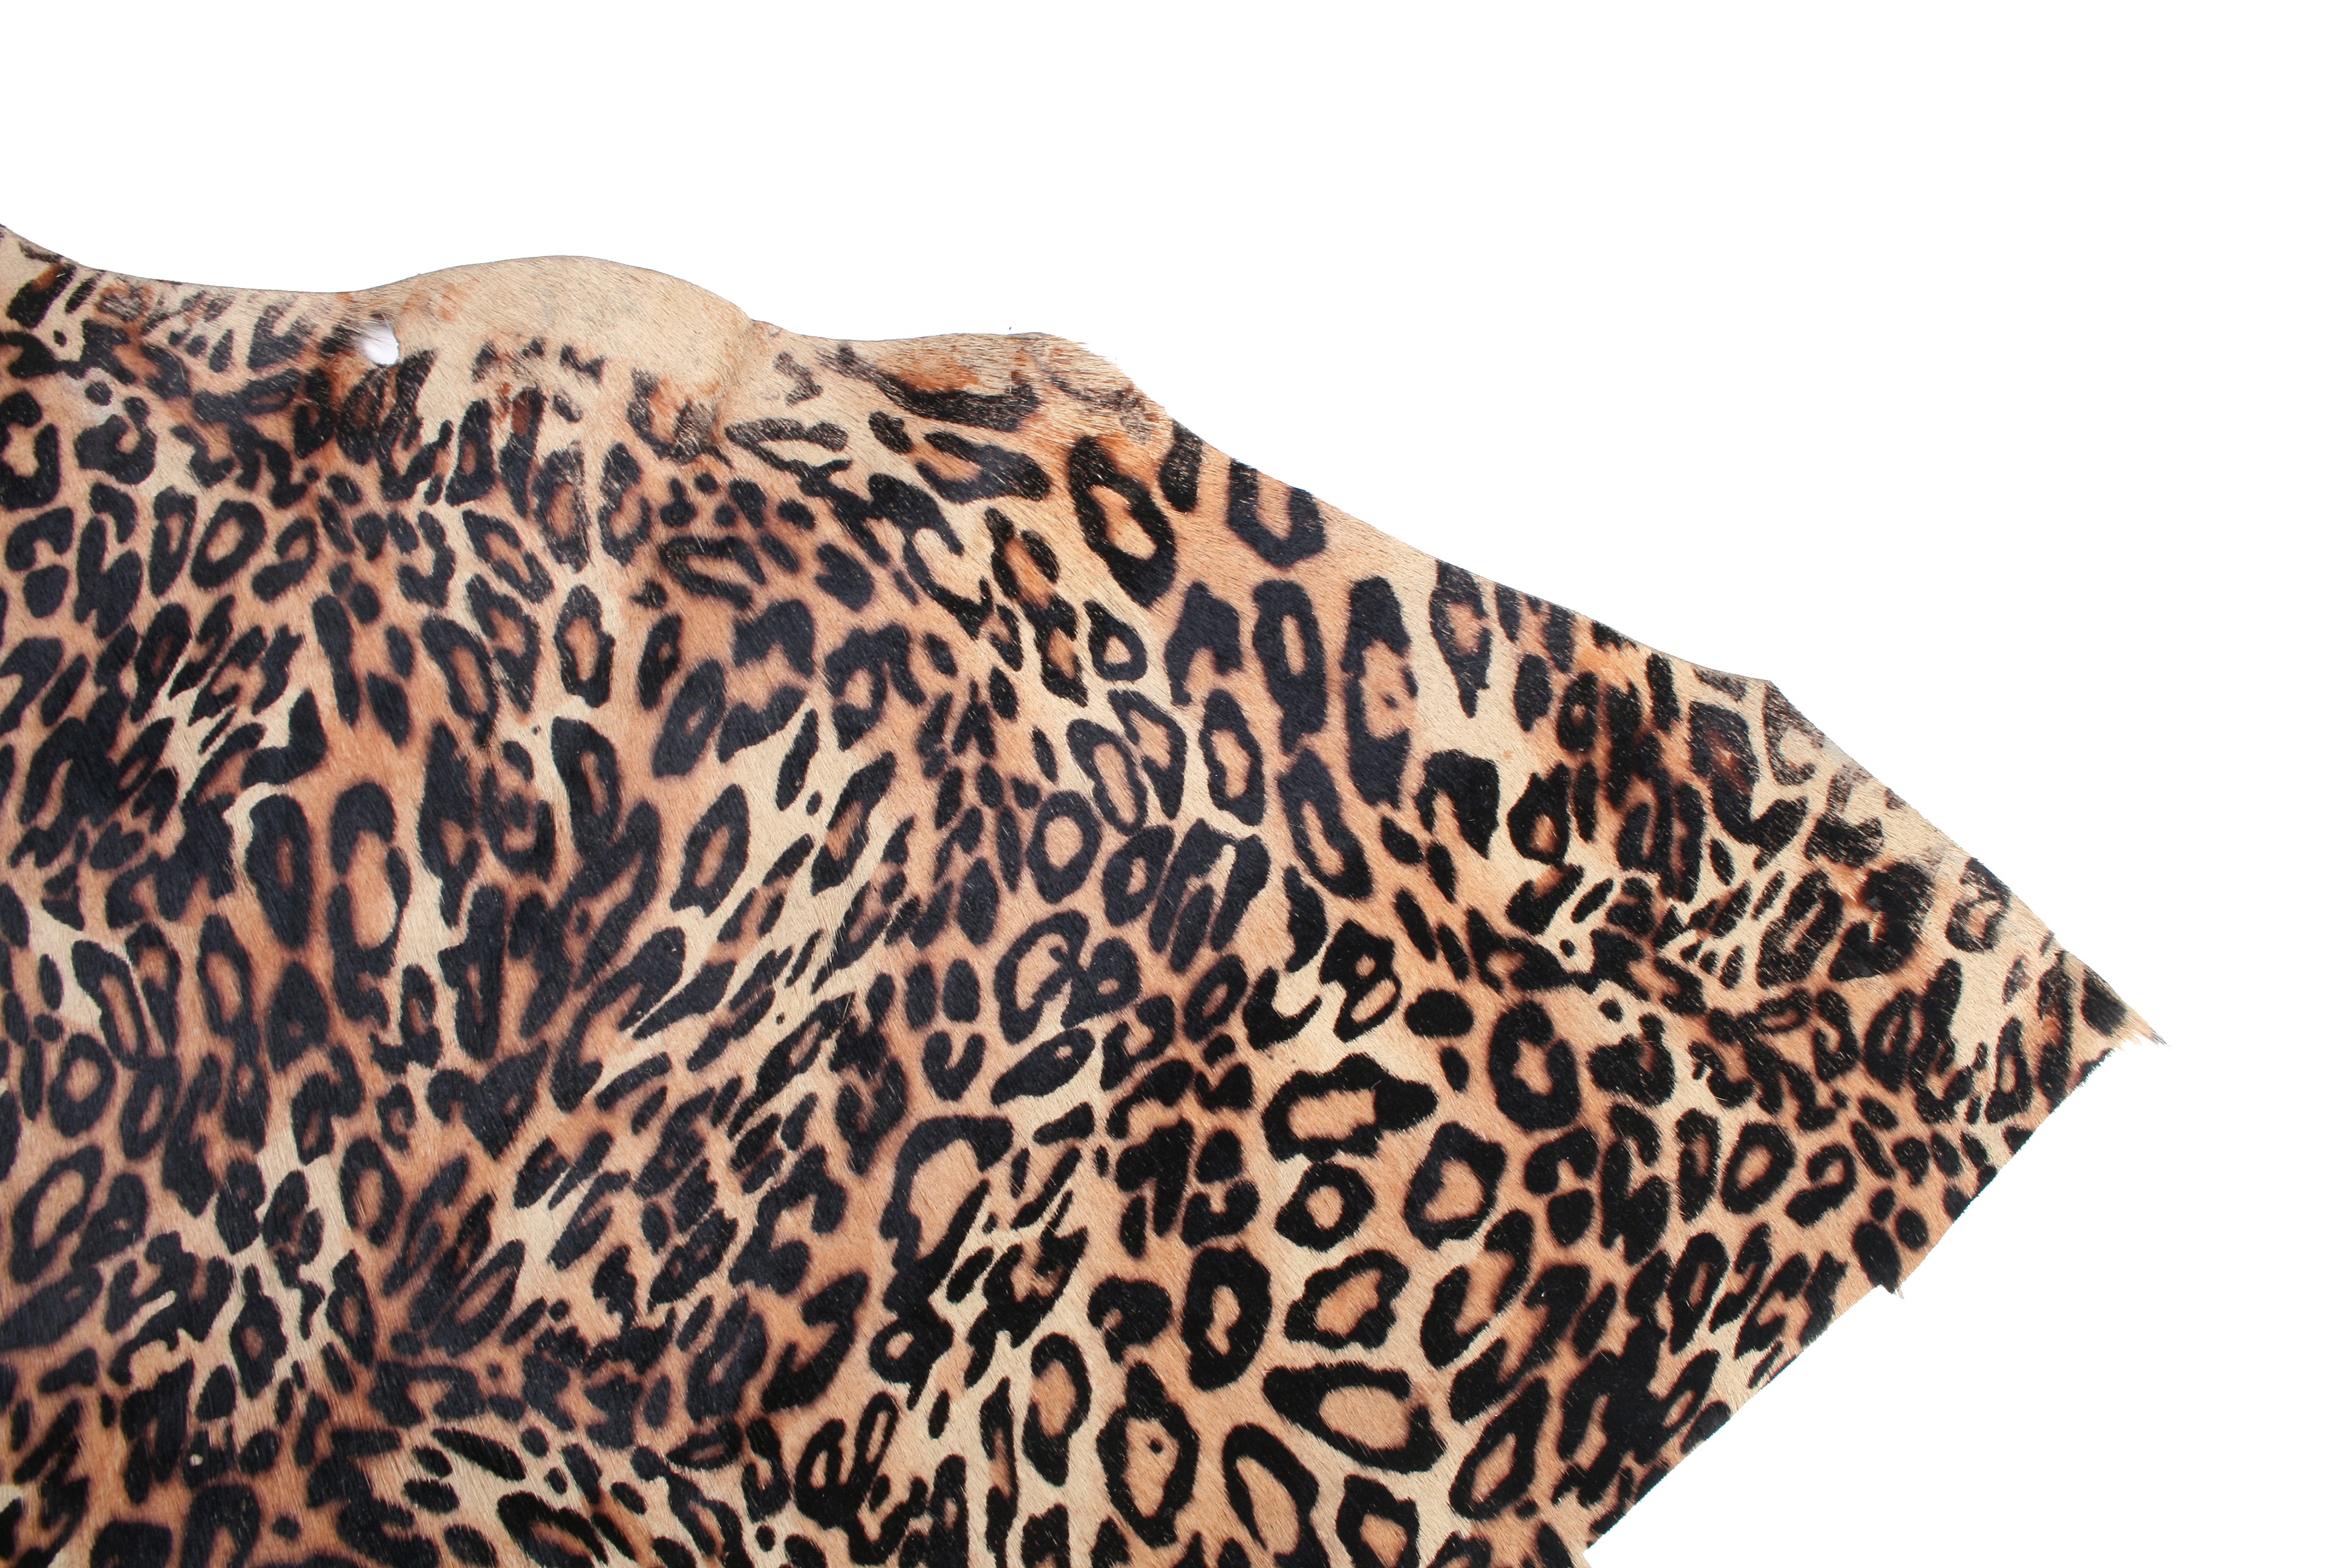
leather, texture, animal, mammal, leopard, vertebrate, jaguar, chiba, leather texture, big cats, cat like mammal, a leopard, animal skins